Hida-Hagiwara Station

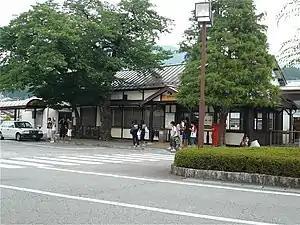
Hida-Hagiwara Station in August 2008

is a railway station on the Takayama Main Line in Gero, Gifu Prefecture, Japan. It is operated by Central Japan Railway Company (JR Central).